Oświęcim Chapel

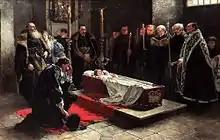
"Stanisław Oświęcim at the Body of Anna Oświęcimówna" by Stanisław Bergman (1888).

The story has many versions and many variants. According to the most popular version Stanisław, courtier of King Władysław IV Vasa after returning from his diplomatic missions, fell in love with his long lost younger sister. He went to Rome in order to obtain dispensation from the Pope to marry Anna. When he returned he found his sister dead. Some versions say that Anna was poisoned by his mother or by a rejected suitor, waiting for the return of her brother, or at the news that the Pope blessed their relationship (as marriages were forbidden to the seventh degree of kinship). Stanisław gave orders he should be buried next to her in the crypt beneath the chapel. Anna and Stanisław's coffins stand next to each other. So that he could see his beloved sister after death, he asked for a small glazed window to be added to his coffin.